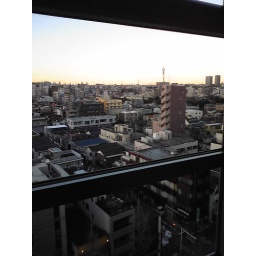
view from 8th floor office in koenji tokyo